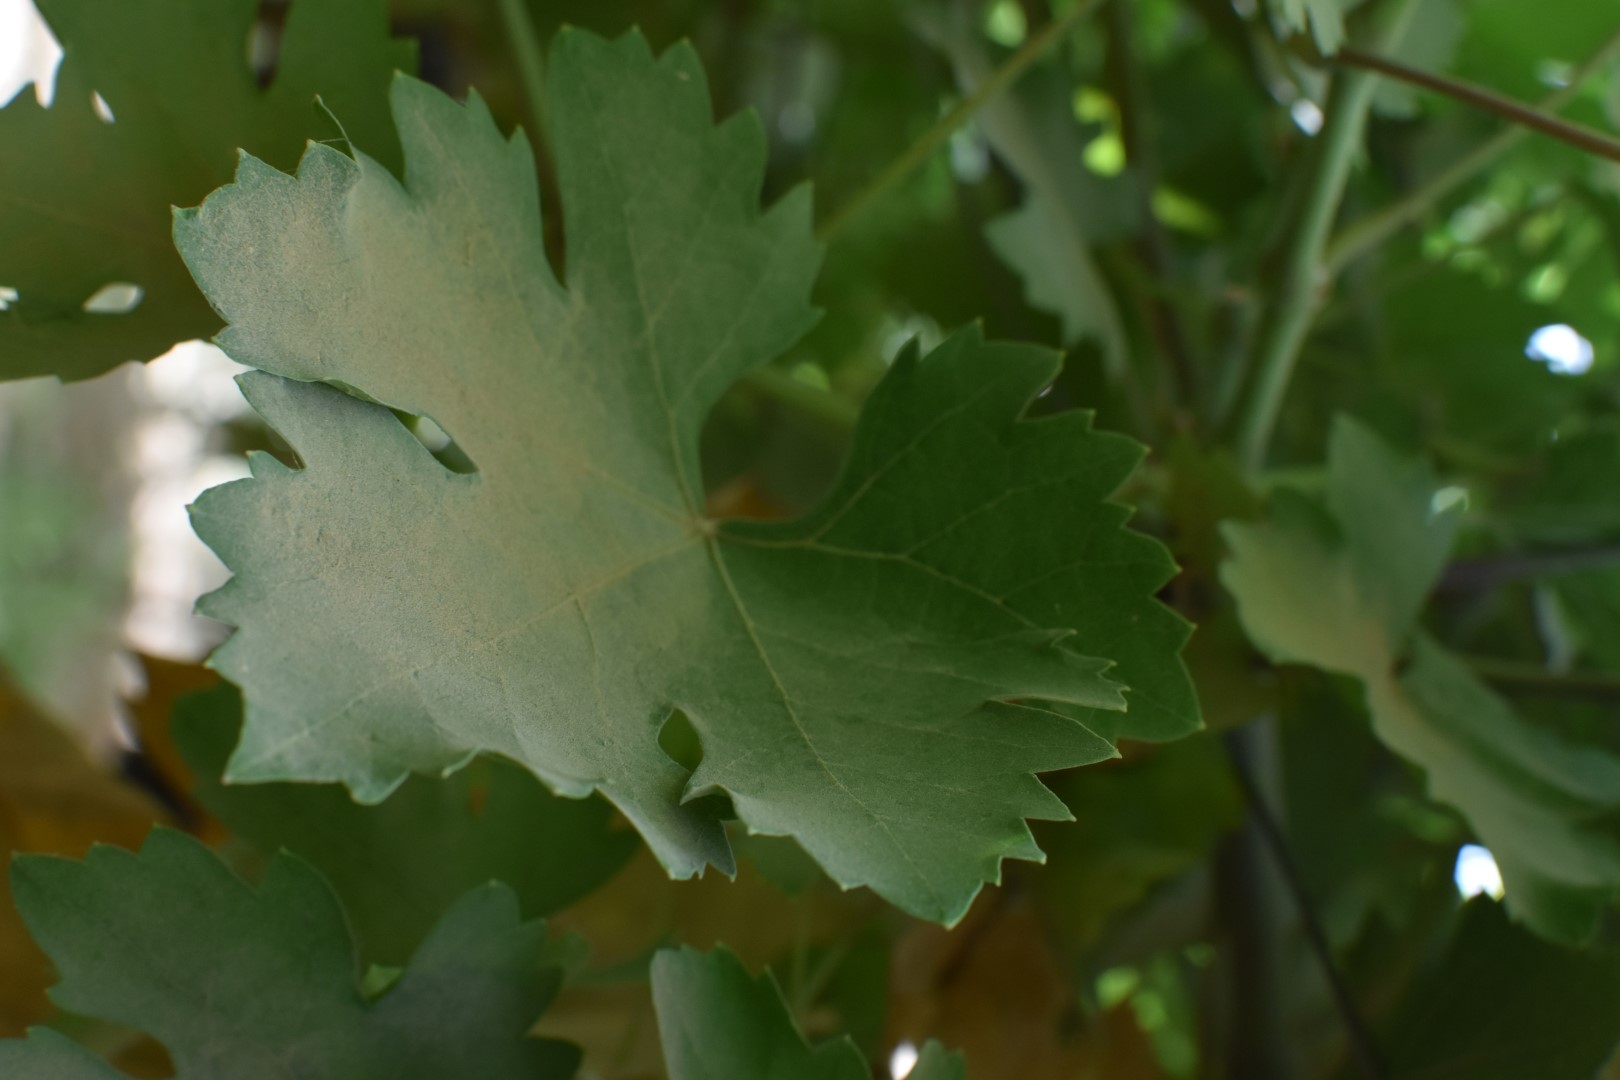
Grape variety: Riasi